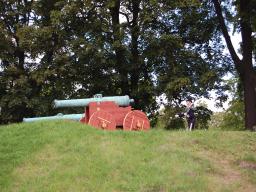
Label: Background_without_leaves